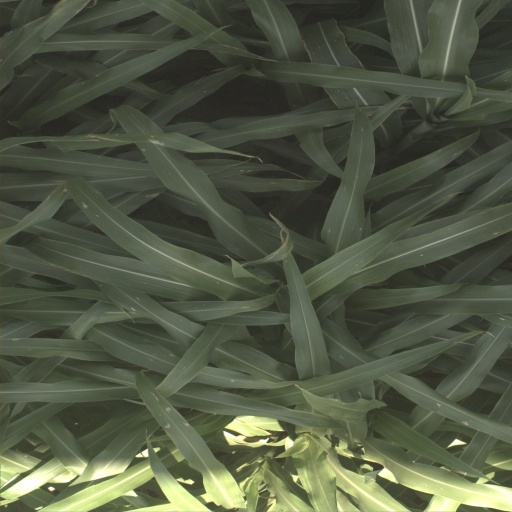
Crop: sorghum